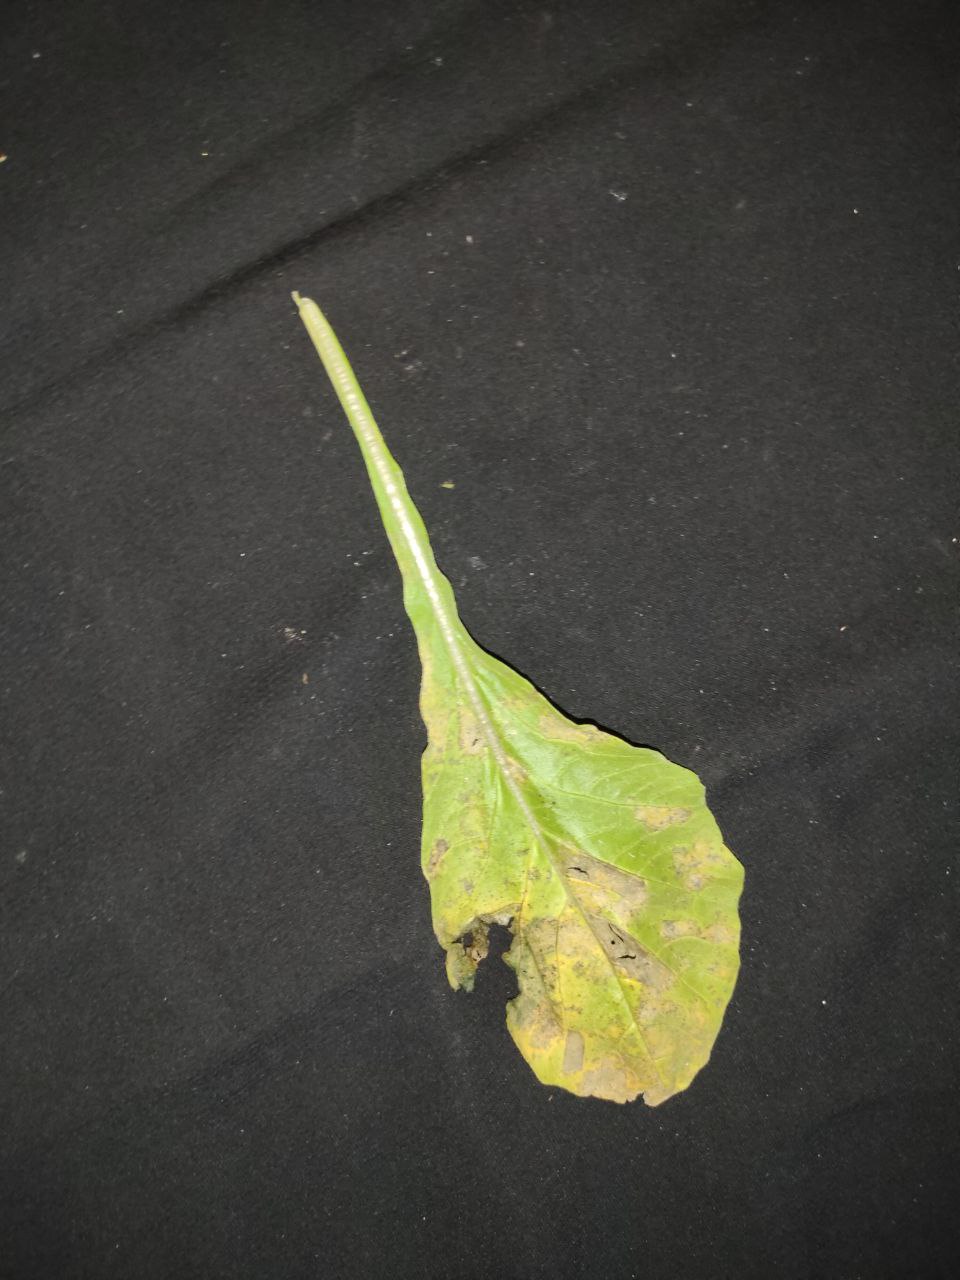
Label: Downey mildew